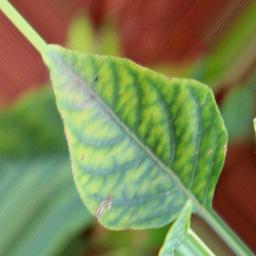
Label: nutritional